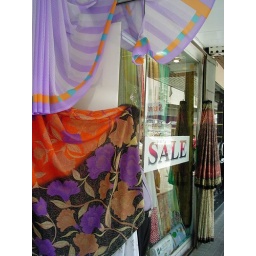
Walking in the street is like floating amongst a sky of fluttering fabric rainbows.